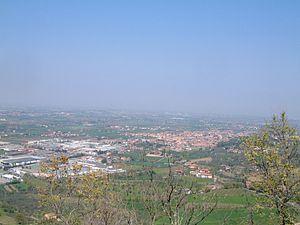
Vue depuis le haut de Verucchio de la plaine du Marecchia qui s'étend jusqu'à Rimini, Italie
Verucchio est une commune italienne de la province de Rimini dans la région Émilie-Romagne en Italie.